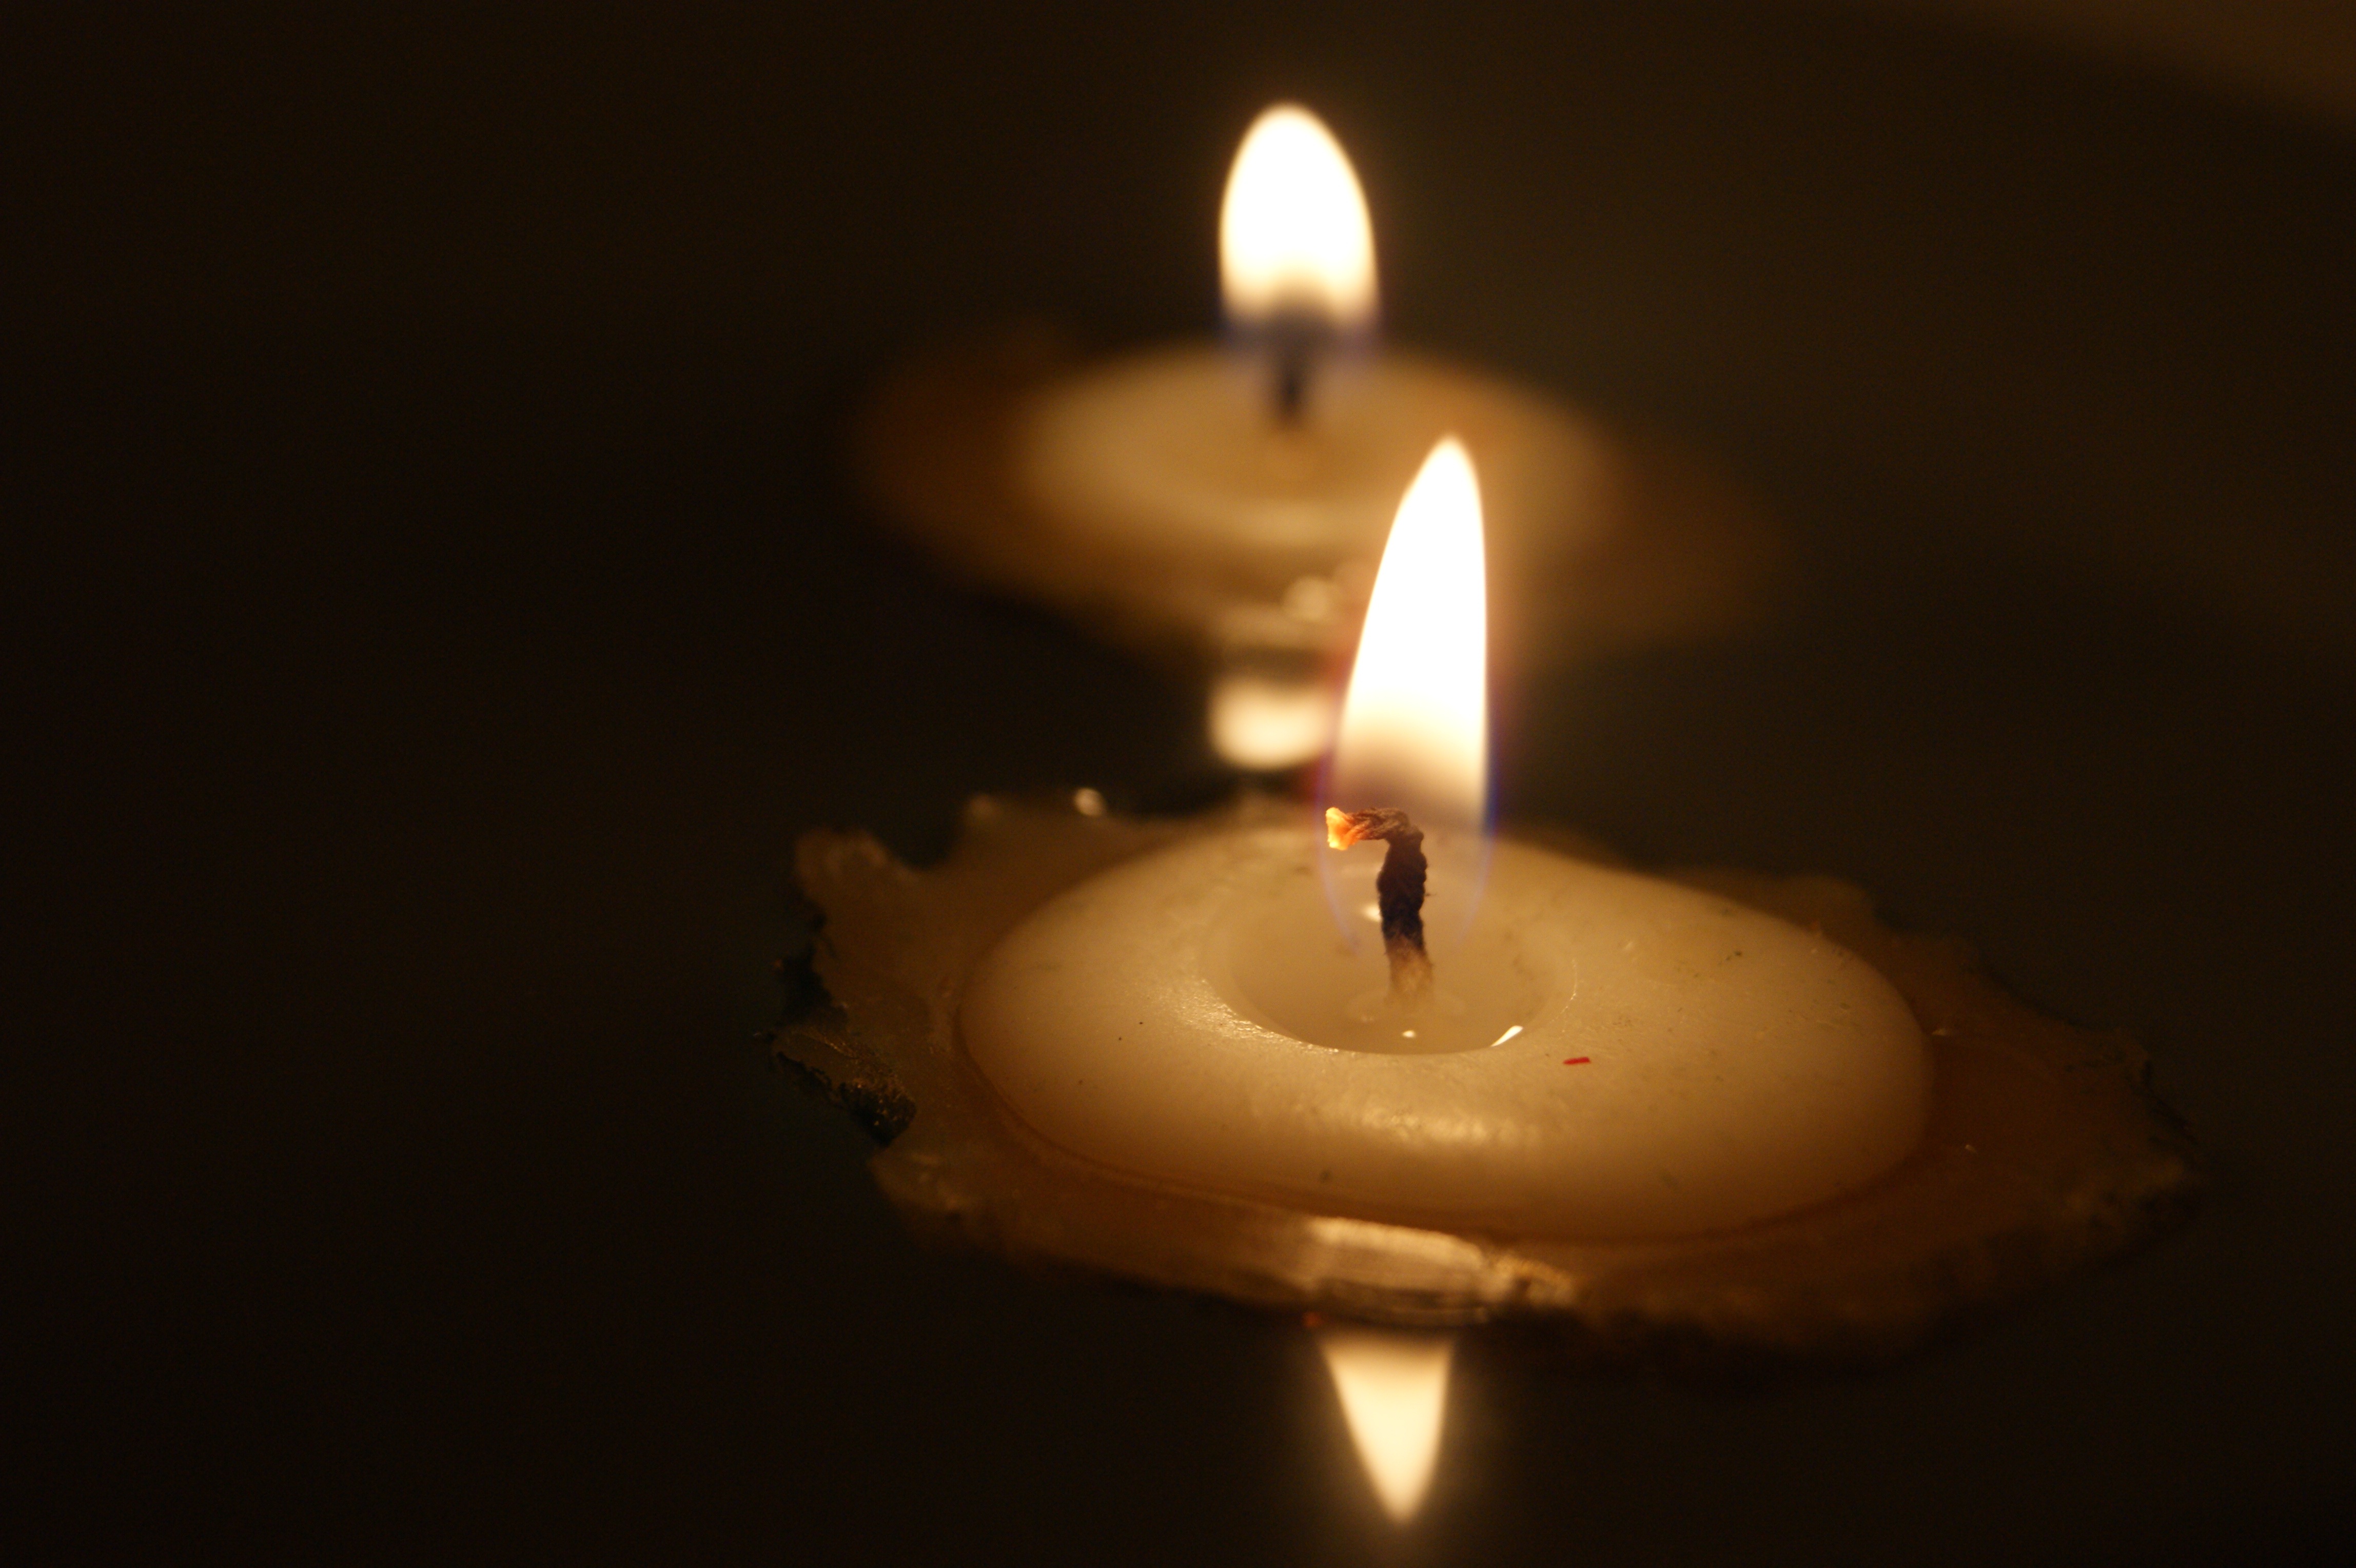
winter, light, flame, fire, darkness, candle, christmas, lighting, decor, lights, candles, burning, wax, macro photography, burning candle